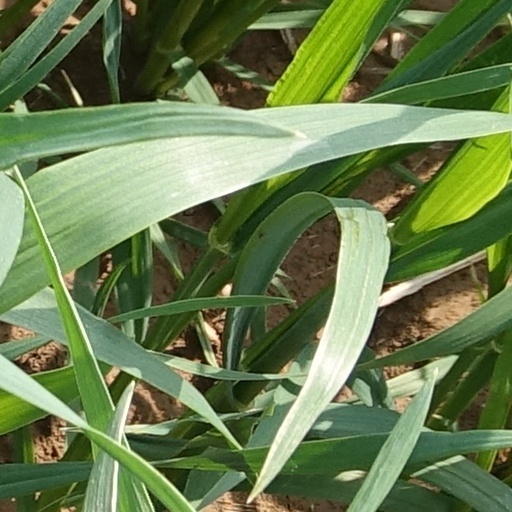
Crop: wheat